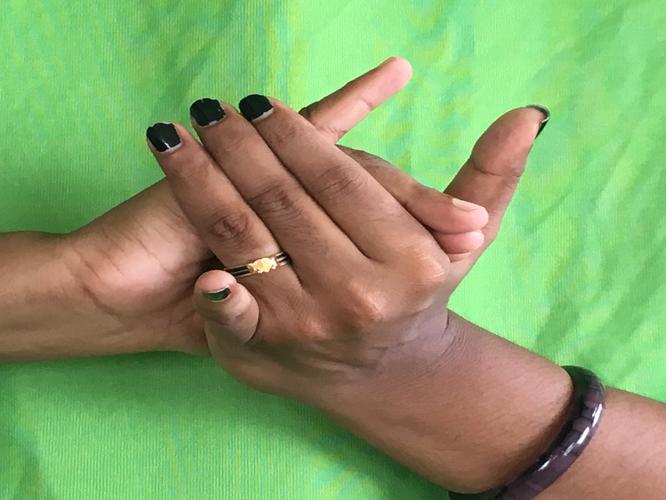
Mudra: Kurma
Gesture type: double_hand